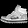
Label: Sneaker